Bread roll

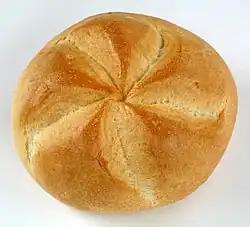
Typical Austrian bread roll, called "Kaisersemmel"

A bread roll is a small, oblong individual loaf of bread served as a meal accompaniment (eaten plain or with butter). Rolls can be served and eaten whole or are also commonly cut and filled – the result of doing so is considered a "sandwich" in English.